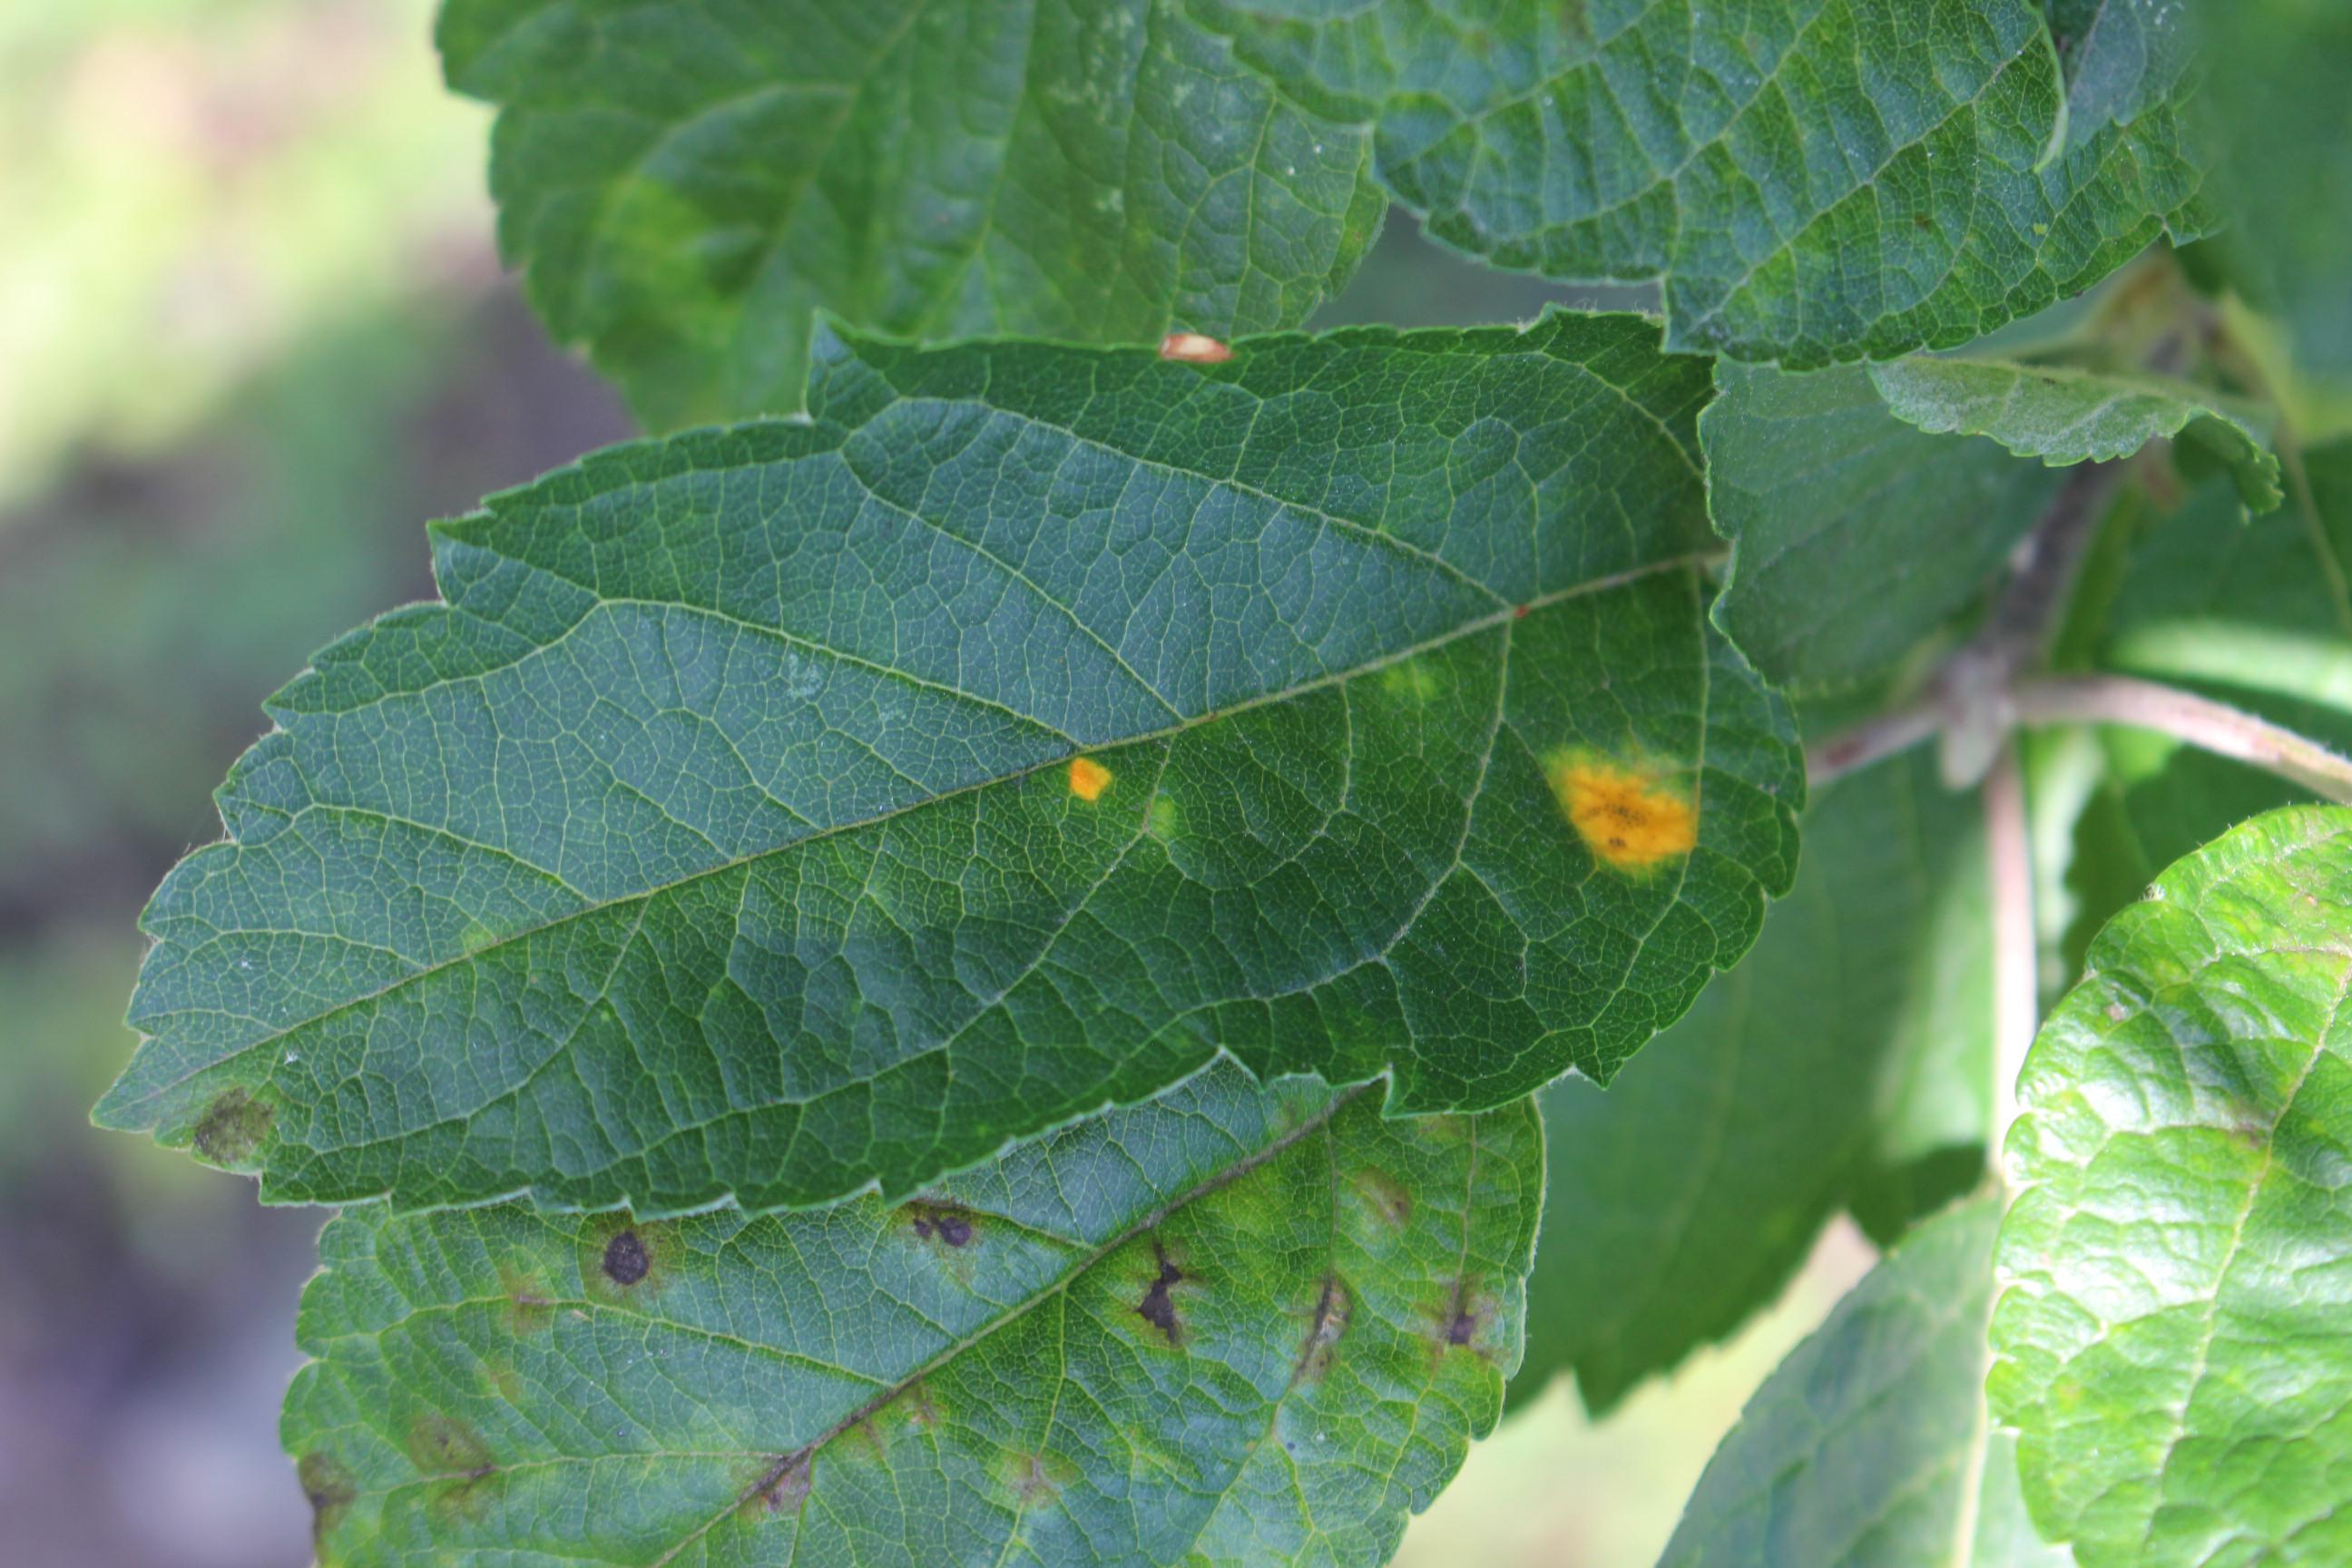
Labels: rust